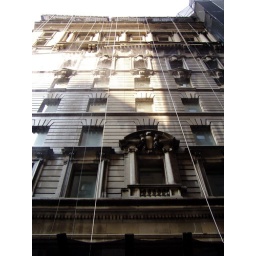
Renovations to a building near Wall St. For some reason water was pouring down the side.